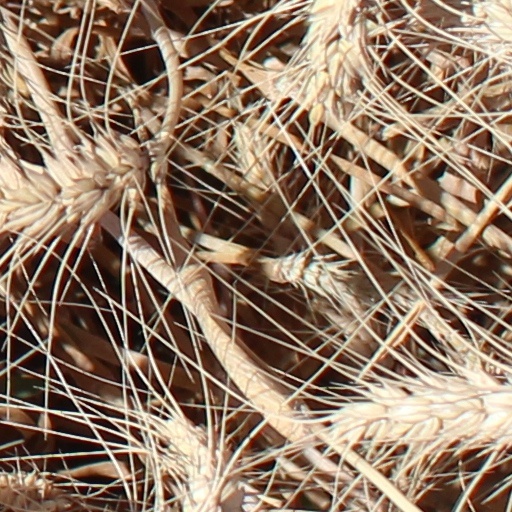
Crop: wheat